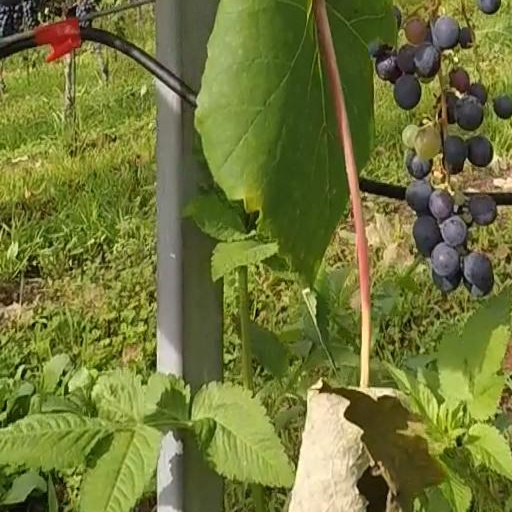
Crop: grape